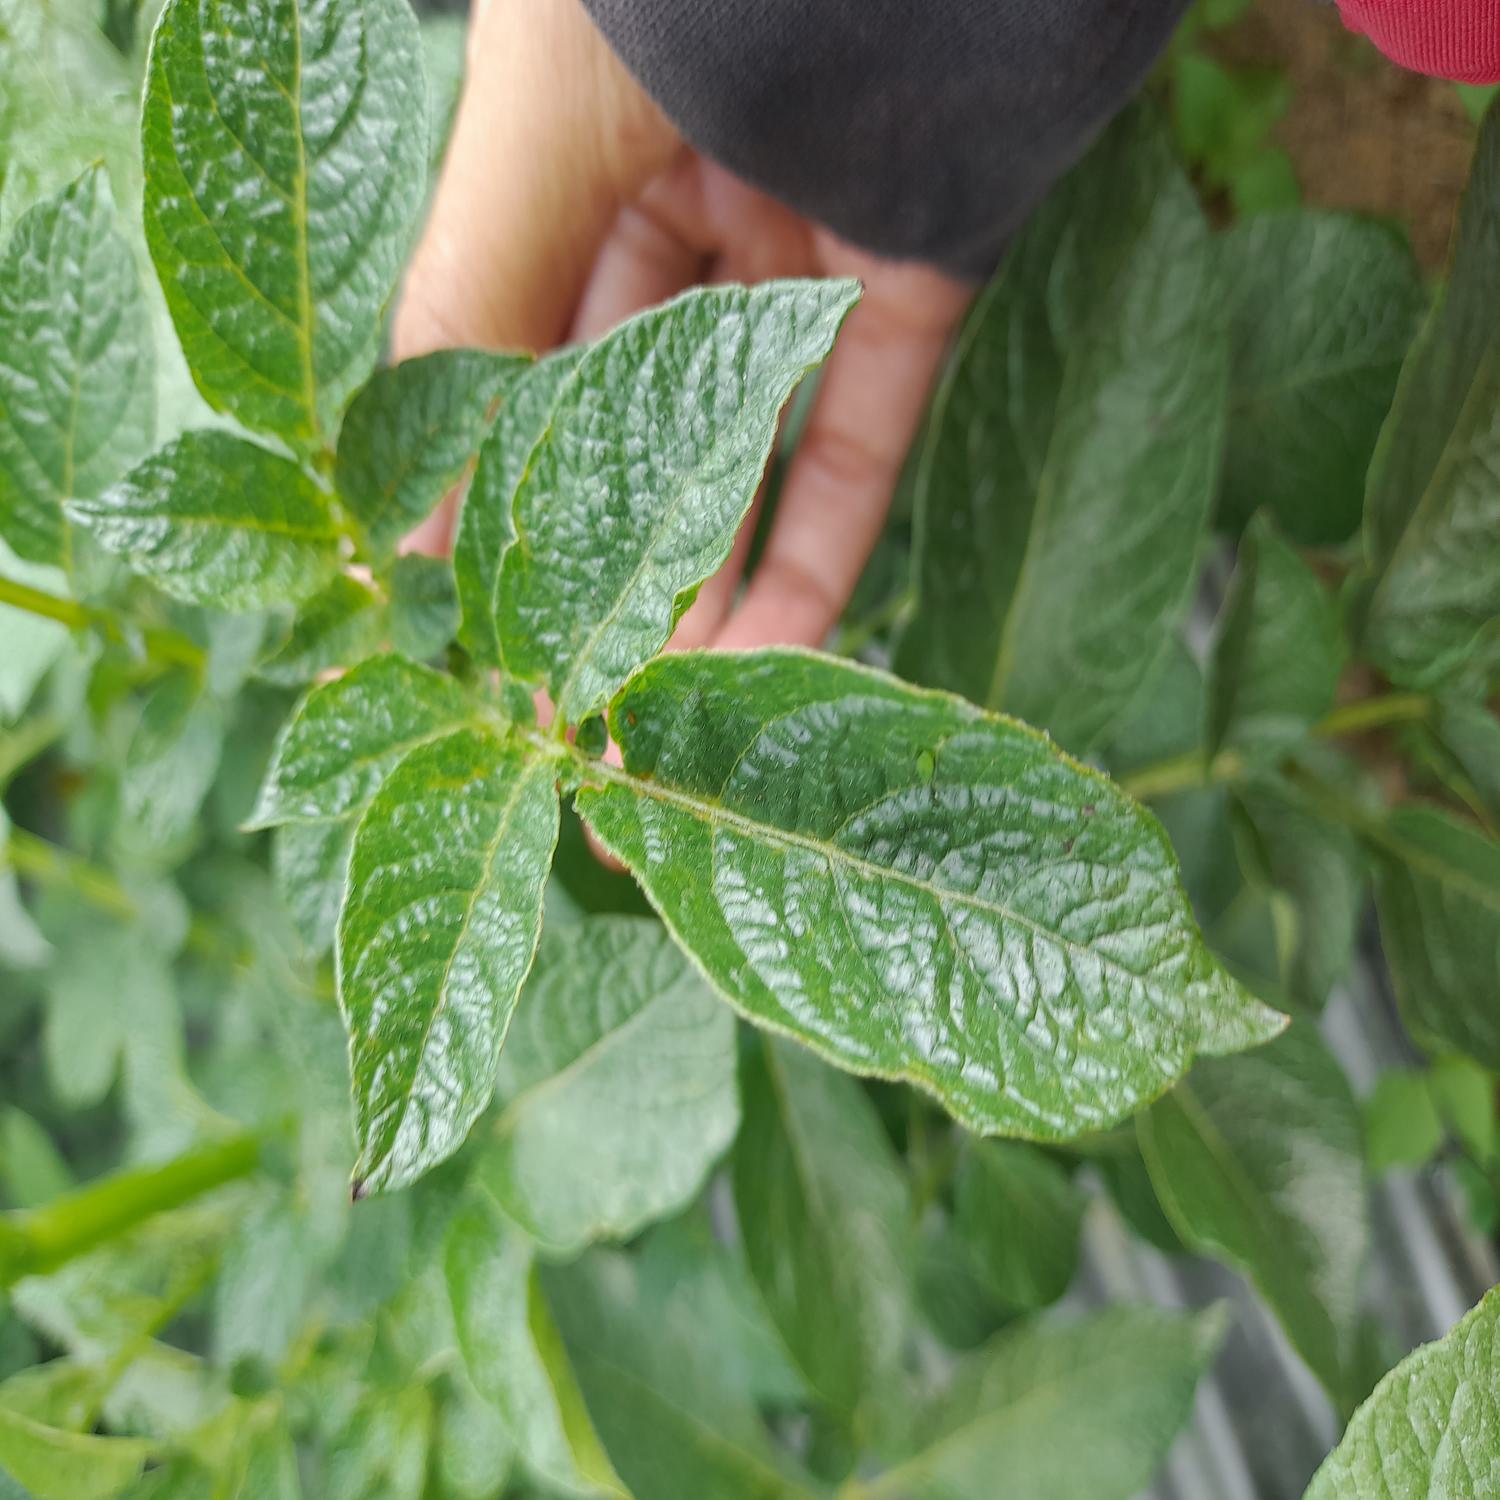
Label: Virus